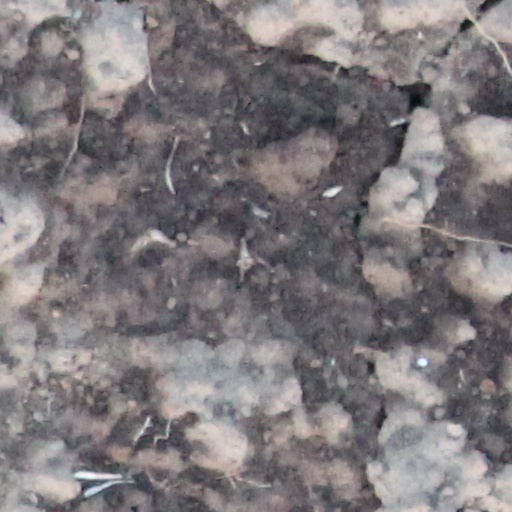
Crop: wheat